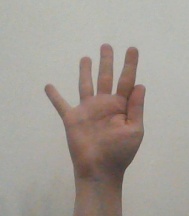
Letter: sheen